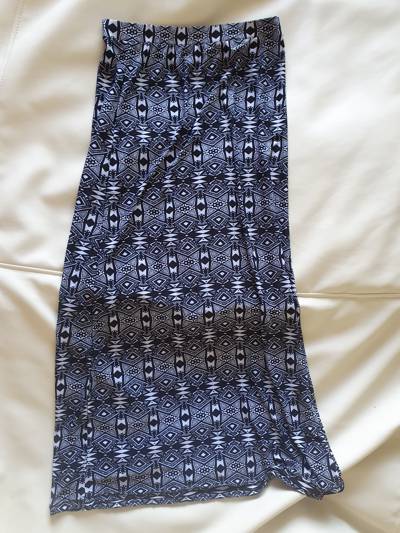
Waste category: clothes